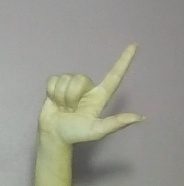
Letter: laam